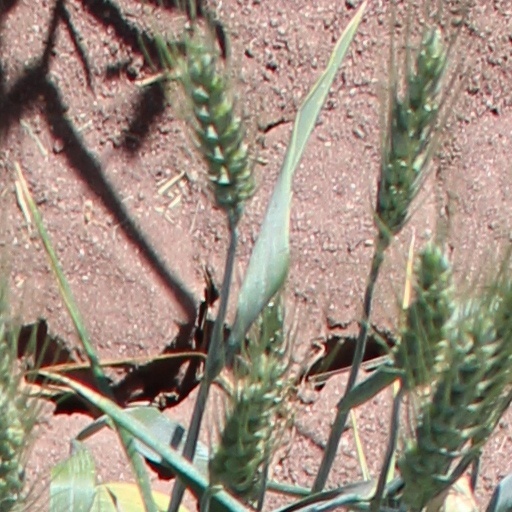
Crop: wheat